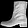
Label: Ankle boot